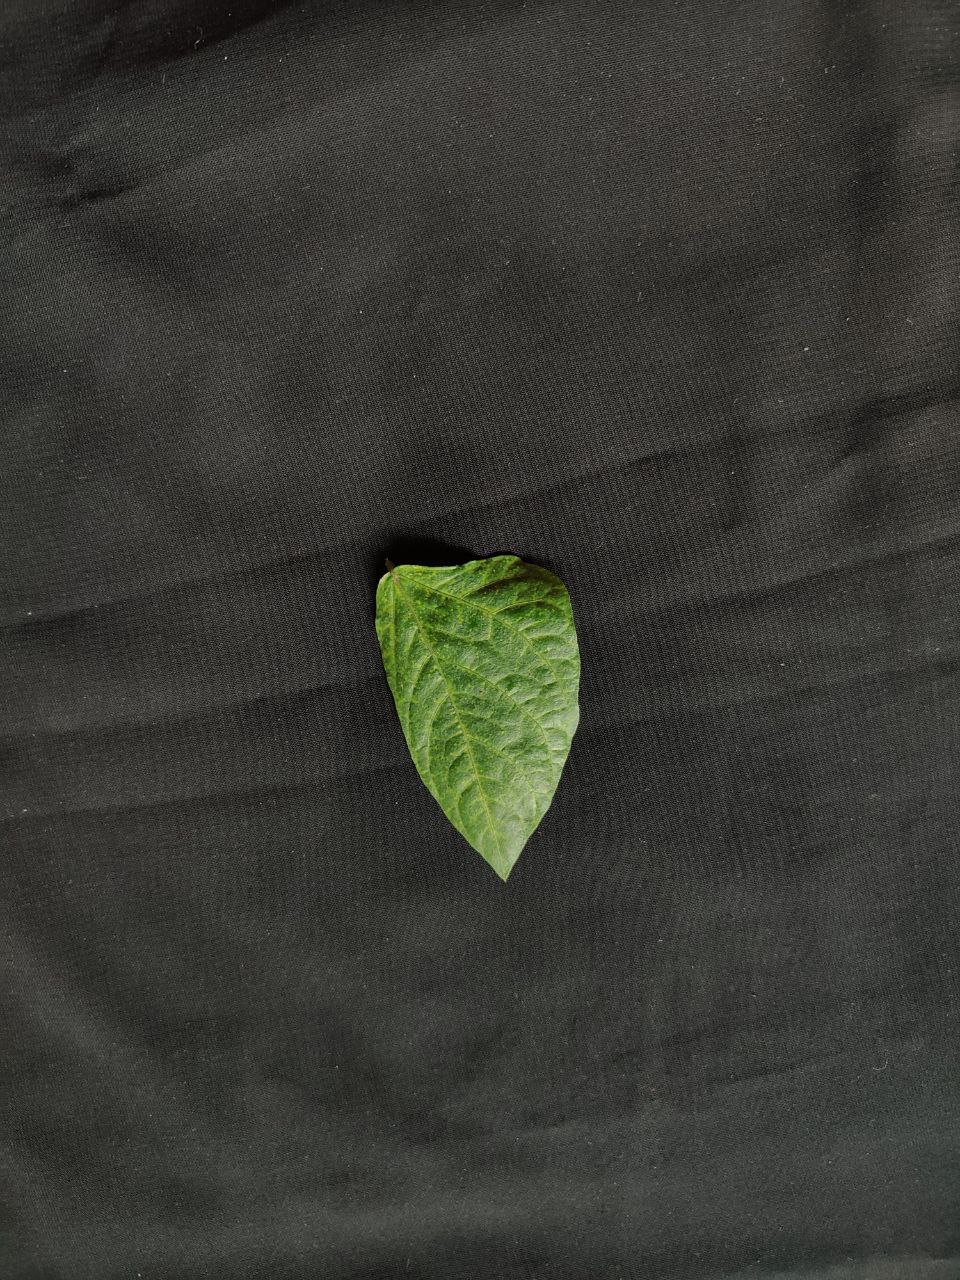
Crop: cowpea
Leaf condition: Mosaic Virus